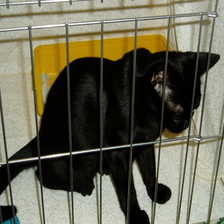
Species: cat
Breed: Bombay